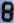
Number: 8